Dorothea Lambert Chambers

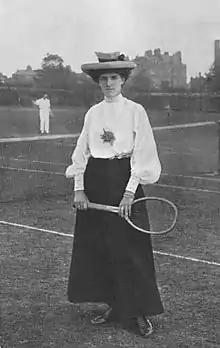
Dorothea Lambert Chambers in 1906

This was the all-comers final as Muriel Robb did not defend her 1902 Wimbledon title, which resulted in the winner of the all-comers final winning the challenge round, and thus, Wimbledon in 1903 by walkover.